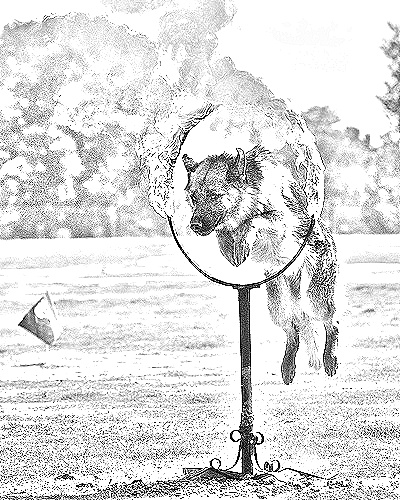
Portrait style: Sketch Portrait